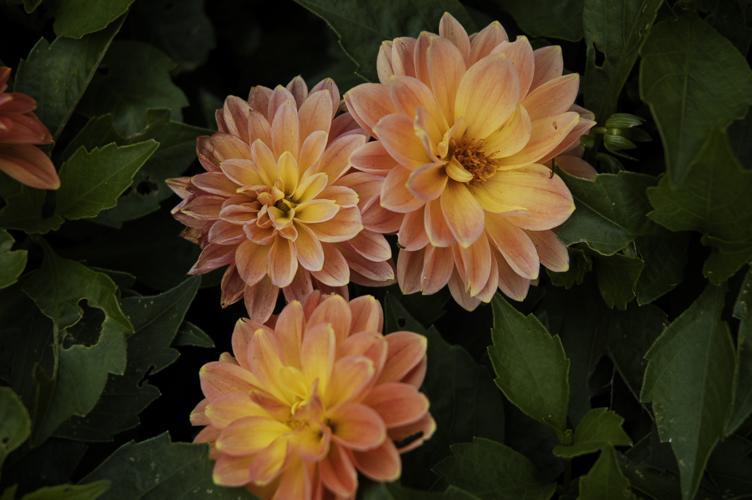
Label: pink-yellow dahlia?